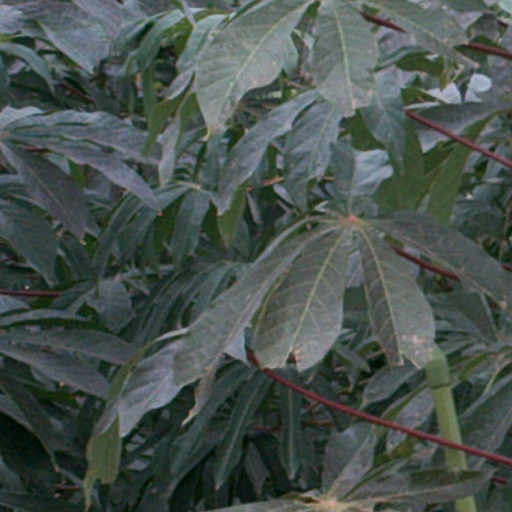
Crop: cassava